Verano de Escándalo (1999)

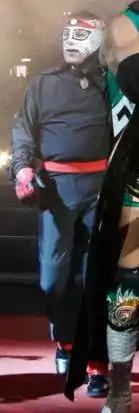
Octagón wrestled in the main event

The 1999 Verano de Escándalo (Spanish for "Summer of Scandal") was the third annual "Verano de Escándalo" professional wrestling show promoted by AAA. The show took place on September 17, 1999, in Mexico City, Mexico. The Main event featured a Steel Cage Match "Lucha de Apuestas" where the loser would have to unmask or have his hair shaved off. The team of Heavy Metal and Octagón faced Jaque Mate and Kick Boxer.